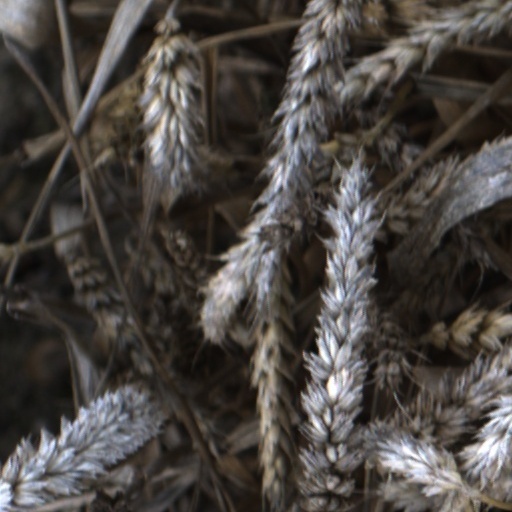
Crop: wheat